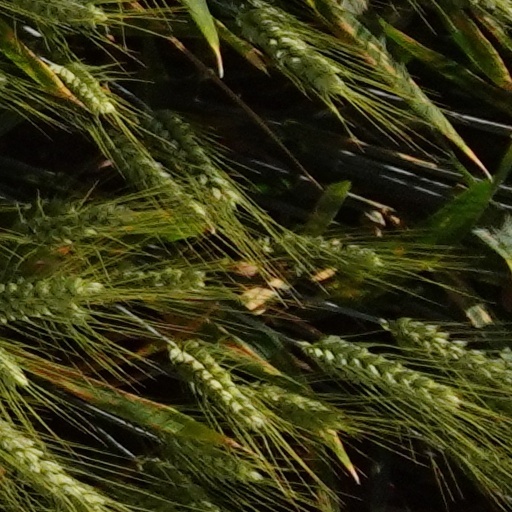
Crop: wheat